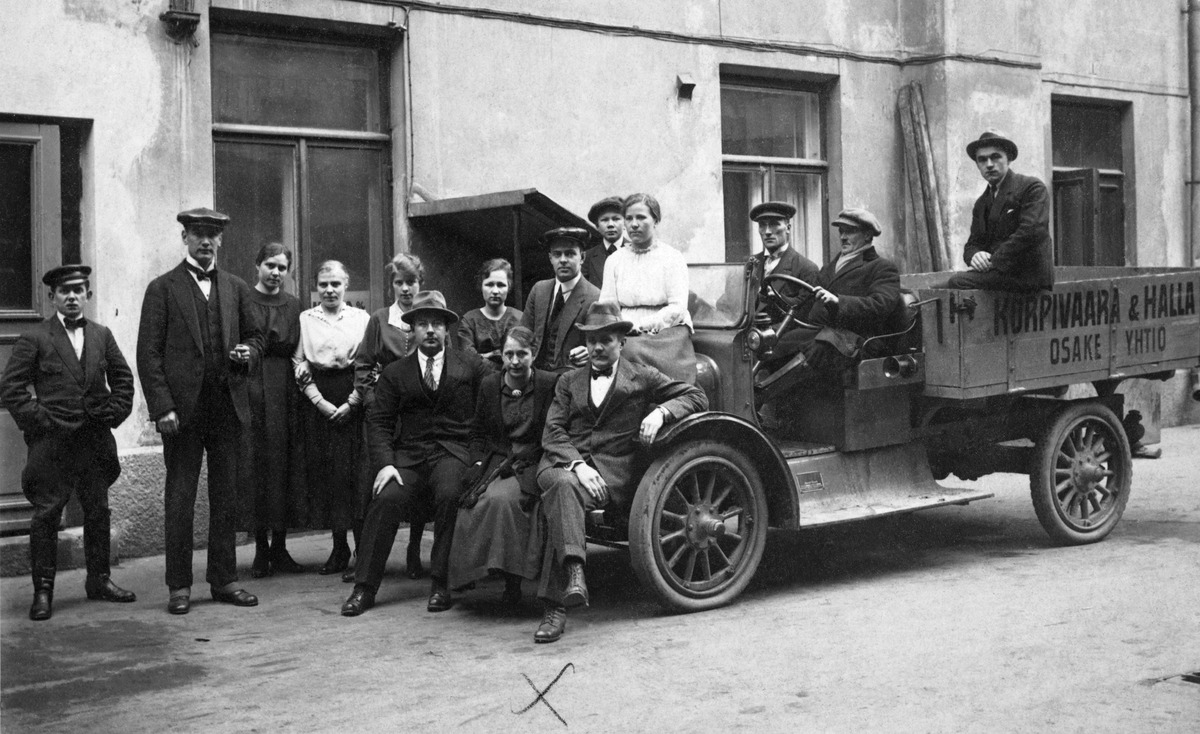
Korpivaara-Halla Oy:n henkilökuntaa ja kuorma-auto Aleksanterinkadulla
sisällön kuvaus: Korpivaara-Halla Oy:n henkilökuntaa ja kuorma-auto Aleksanterinkadulla. mustavalkoinen
Ajankohta: kuvausaika 1916
Paikka: Suomi, Uusimaa, Helsinki, Kluuvi Helsinki, Aleksanterinkatu
Aiheet: henkilöt, miehet, naiset, kulkuneuvot, autot, kuorma-autot, tavaraliikenne, henkilökunta, työntekijät, osakeyhtiöt